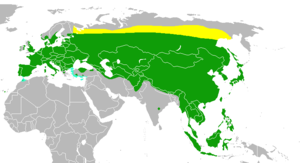
Skovspurv
Skovspurvens udbredelse
Skovspurvens udbredelse
Skovspurven er en spurv i ordenen af spurvefugle. Den har sin oprindelige udbredelse i Europa og Asien, men er blevet indført til Nordamerika, Australien og New Zealand. Skovspurven er i Danmark næsten lige så almindelig en ynglefugl som gråspurv. Den er dog mere sky og lever i skovbryn og større haver og parker, og ikke i byernes tætte bebyggelser. Skovspurven lever i langt mindre grad af korn end gråspurven, oftere af insekter eller frø fra vilde planter, især pileurt.